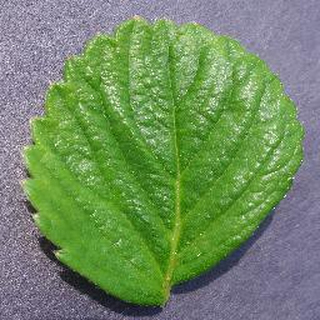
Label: healthy_strawberry